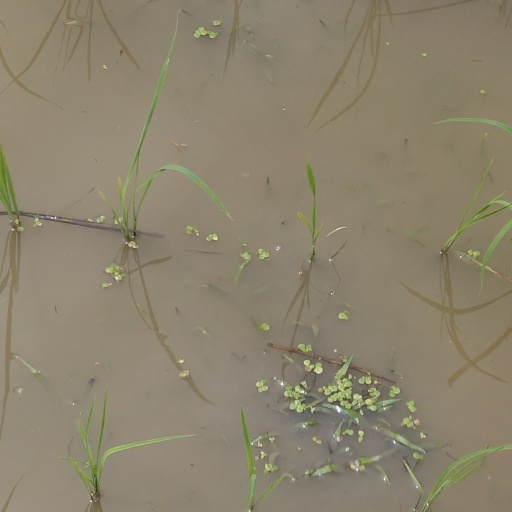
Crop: rice